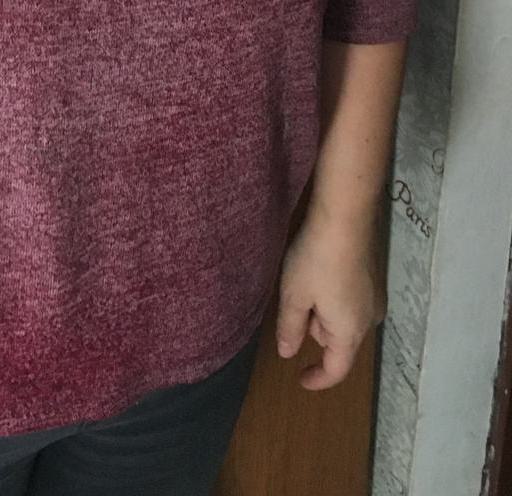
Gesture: no_gesture